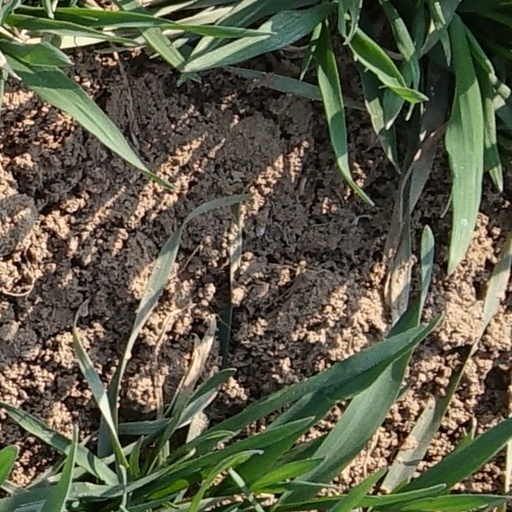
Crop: wheat